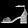
Label: Sandal